Malá Víska

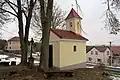
Chapel

Malá Víska is poor in monuments. The only protected cultural monument is a military bunker from the early 1930s called Jordán. It is the most important test object of heavy fortification in the Czech Republic.